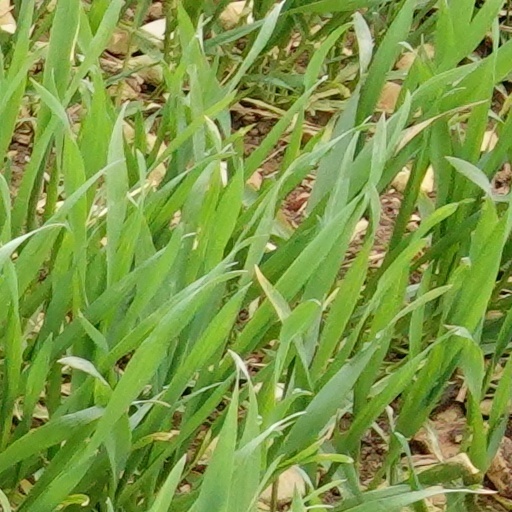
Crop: wheat